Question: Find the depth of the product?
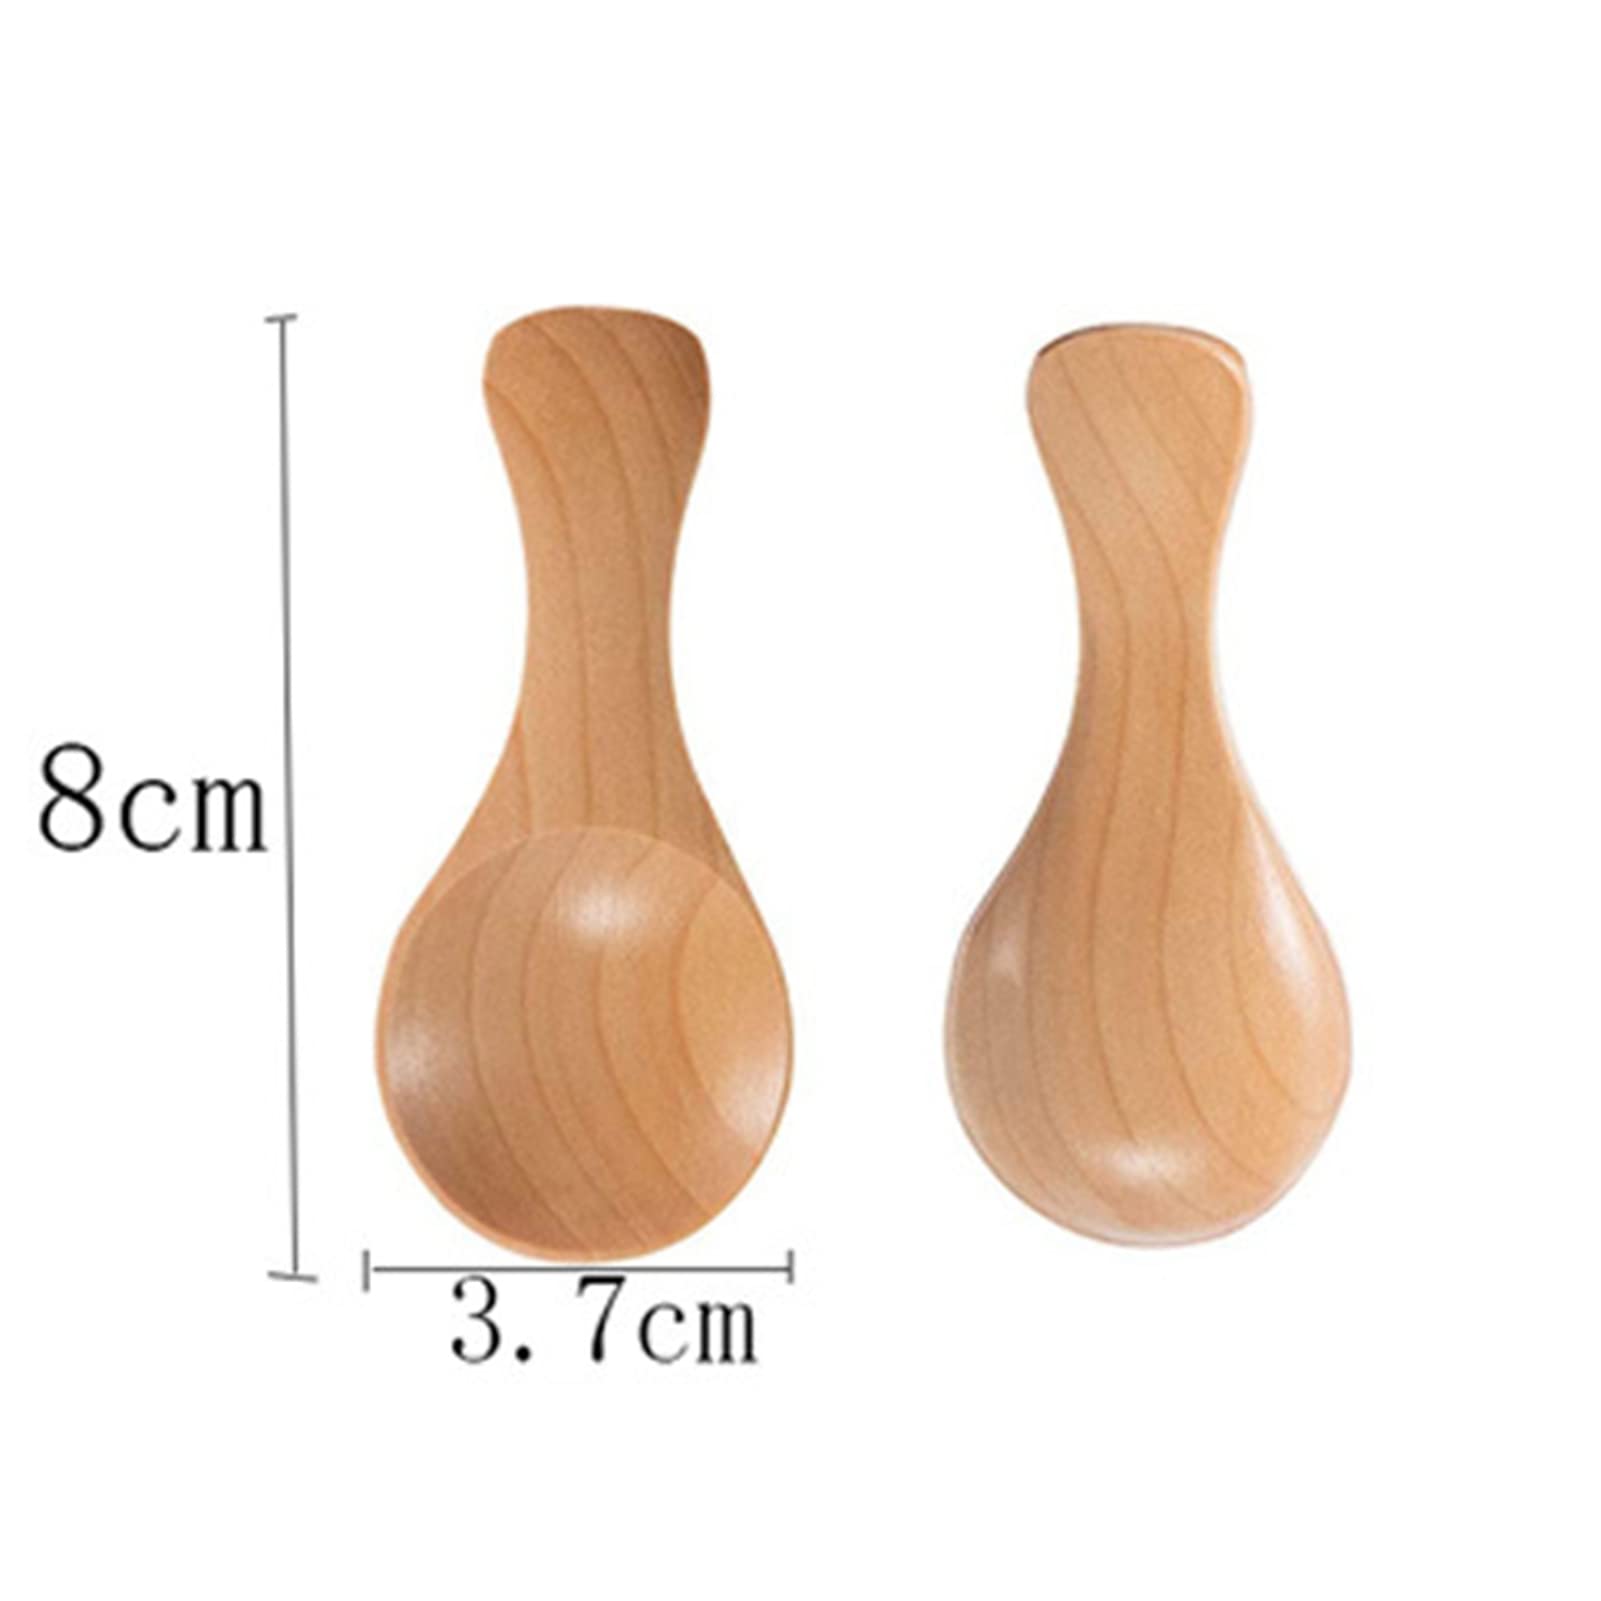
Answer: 8.0 centimetre